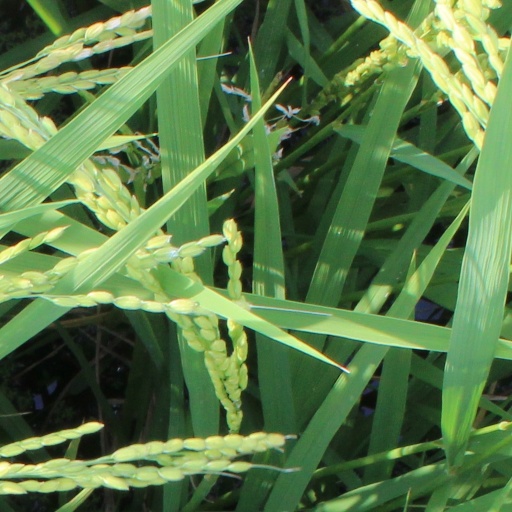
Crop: rice